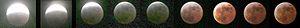
L'éclipse lunaire du 3 mars 2007 est une éclipse lunaire totale.
Une éclipse lunaire, ou éclipse de Lune, est une éclipse se produisant à chaque fois que la Lune se trouve dans l'ombre de la Terre. D'un point de vue lunaire, il s'agit d'une occultation du Soleil par la Terre. Cela se produit uniquement lorsque la Lune est éclairée, et quand le Soleil, la Terre et la Lune sont alignés ou proches de l’être. Le type et la taille d'une éclipse lunaire dépendent de la position relative de la Lune par rapport à ses nœuds orbitaux.